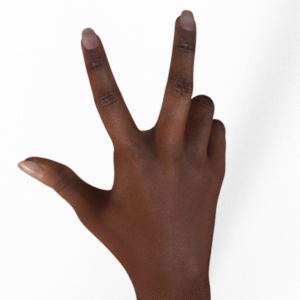
Label: scissors